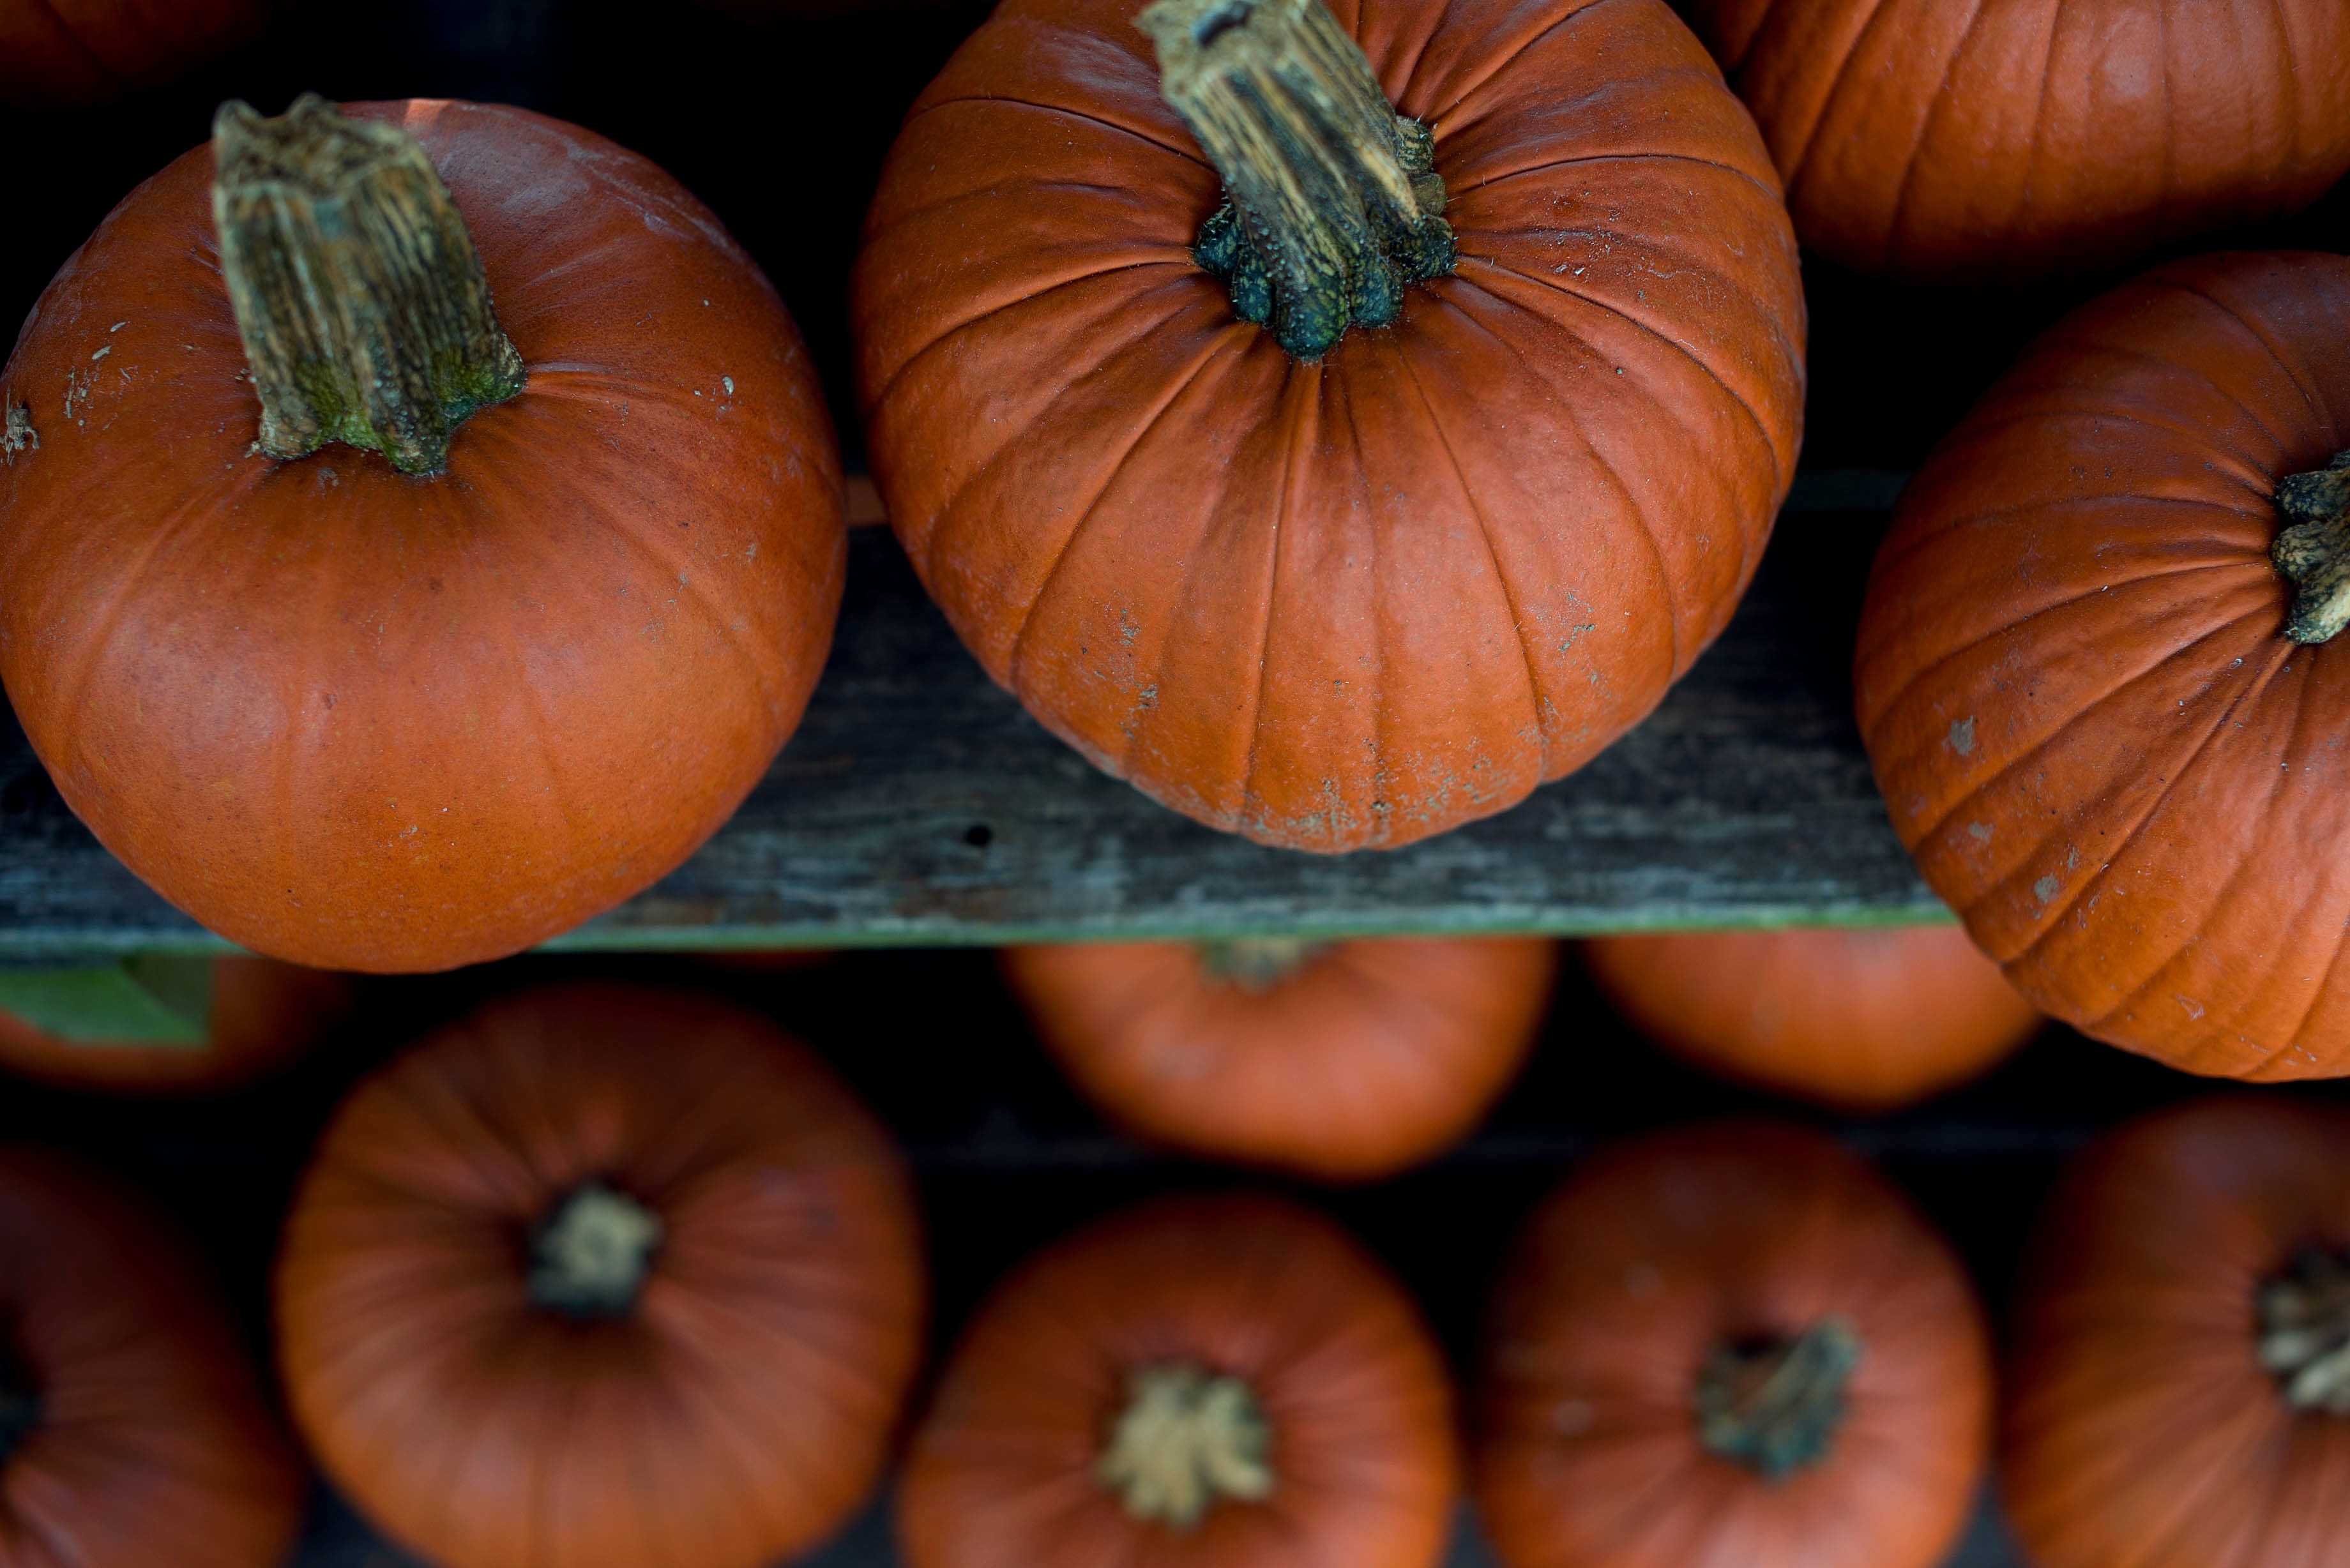
plant, fall, food, produce, vegetable, pumpkin, thanksgiving, pumpkin patch, seasonal, calabaza, cucurbita, flowering plant, winter squash, land plant